Push-to-pass

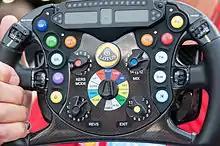
Overtake button (blue with letters "OV") on a Formula 1 steering wheel from 2012

Push-to-pass is a mechanism on a race car which provides the driver with the ability to increase the car's power for short periods, usually via a button on the steering wheel. The system is designed to make overtaking easier, and hence make the sport more exciting to watch. The increased power can stem from various mechanisms, for example by changing engine modes or utilizing energy stored in an extra battery. Presently, all racing associations except drag racing ban nitrous oxide for use in boosting of internal combustion engines.